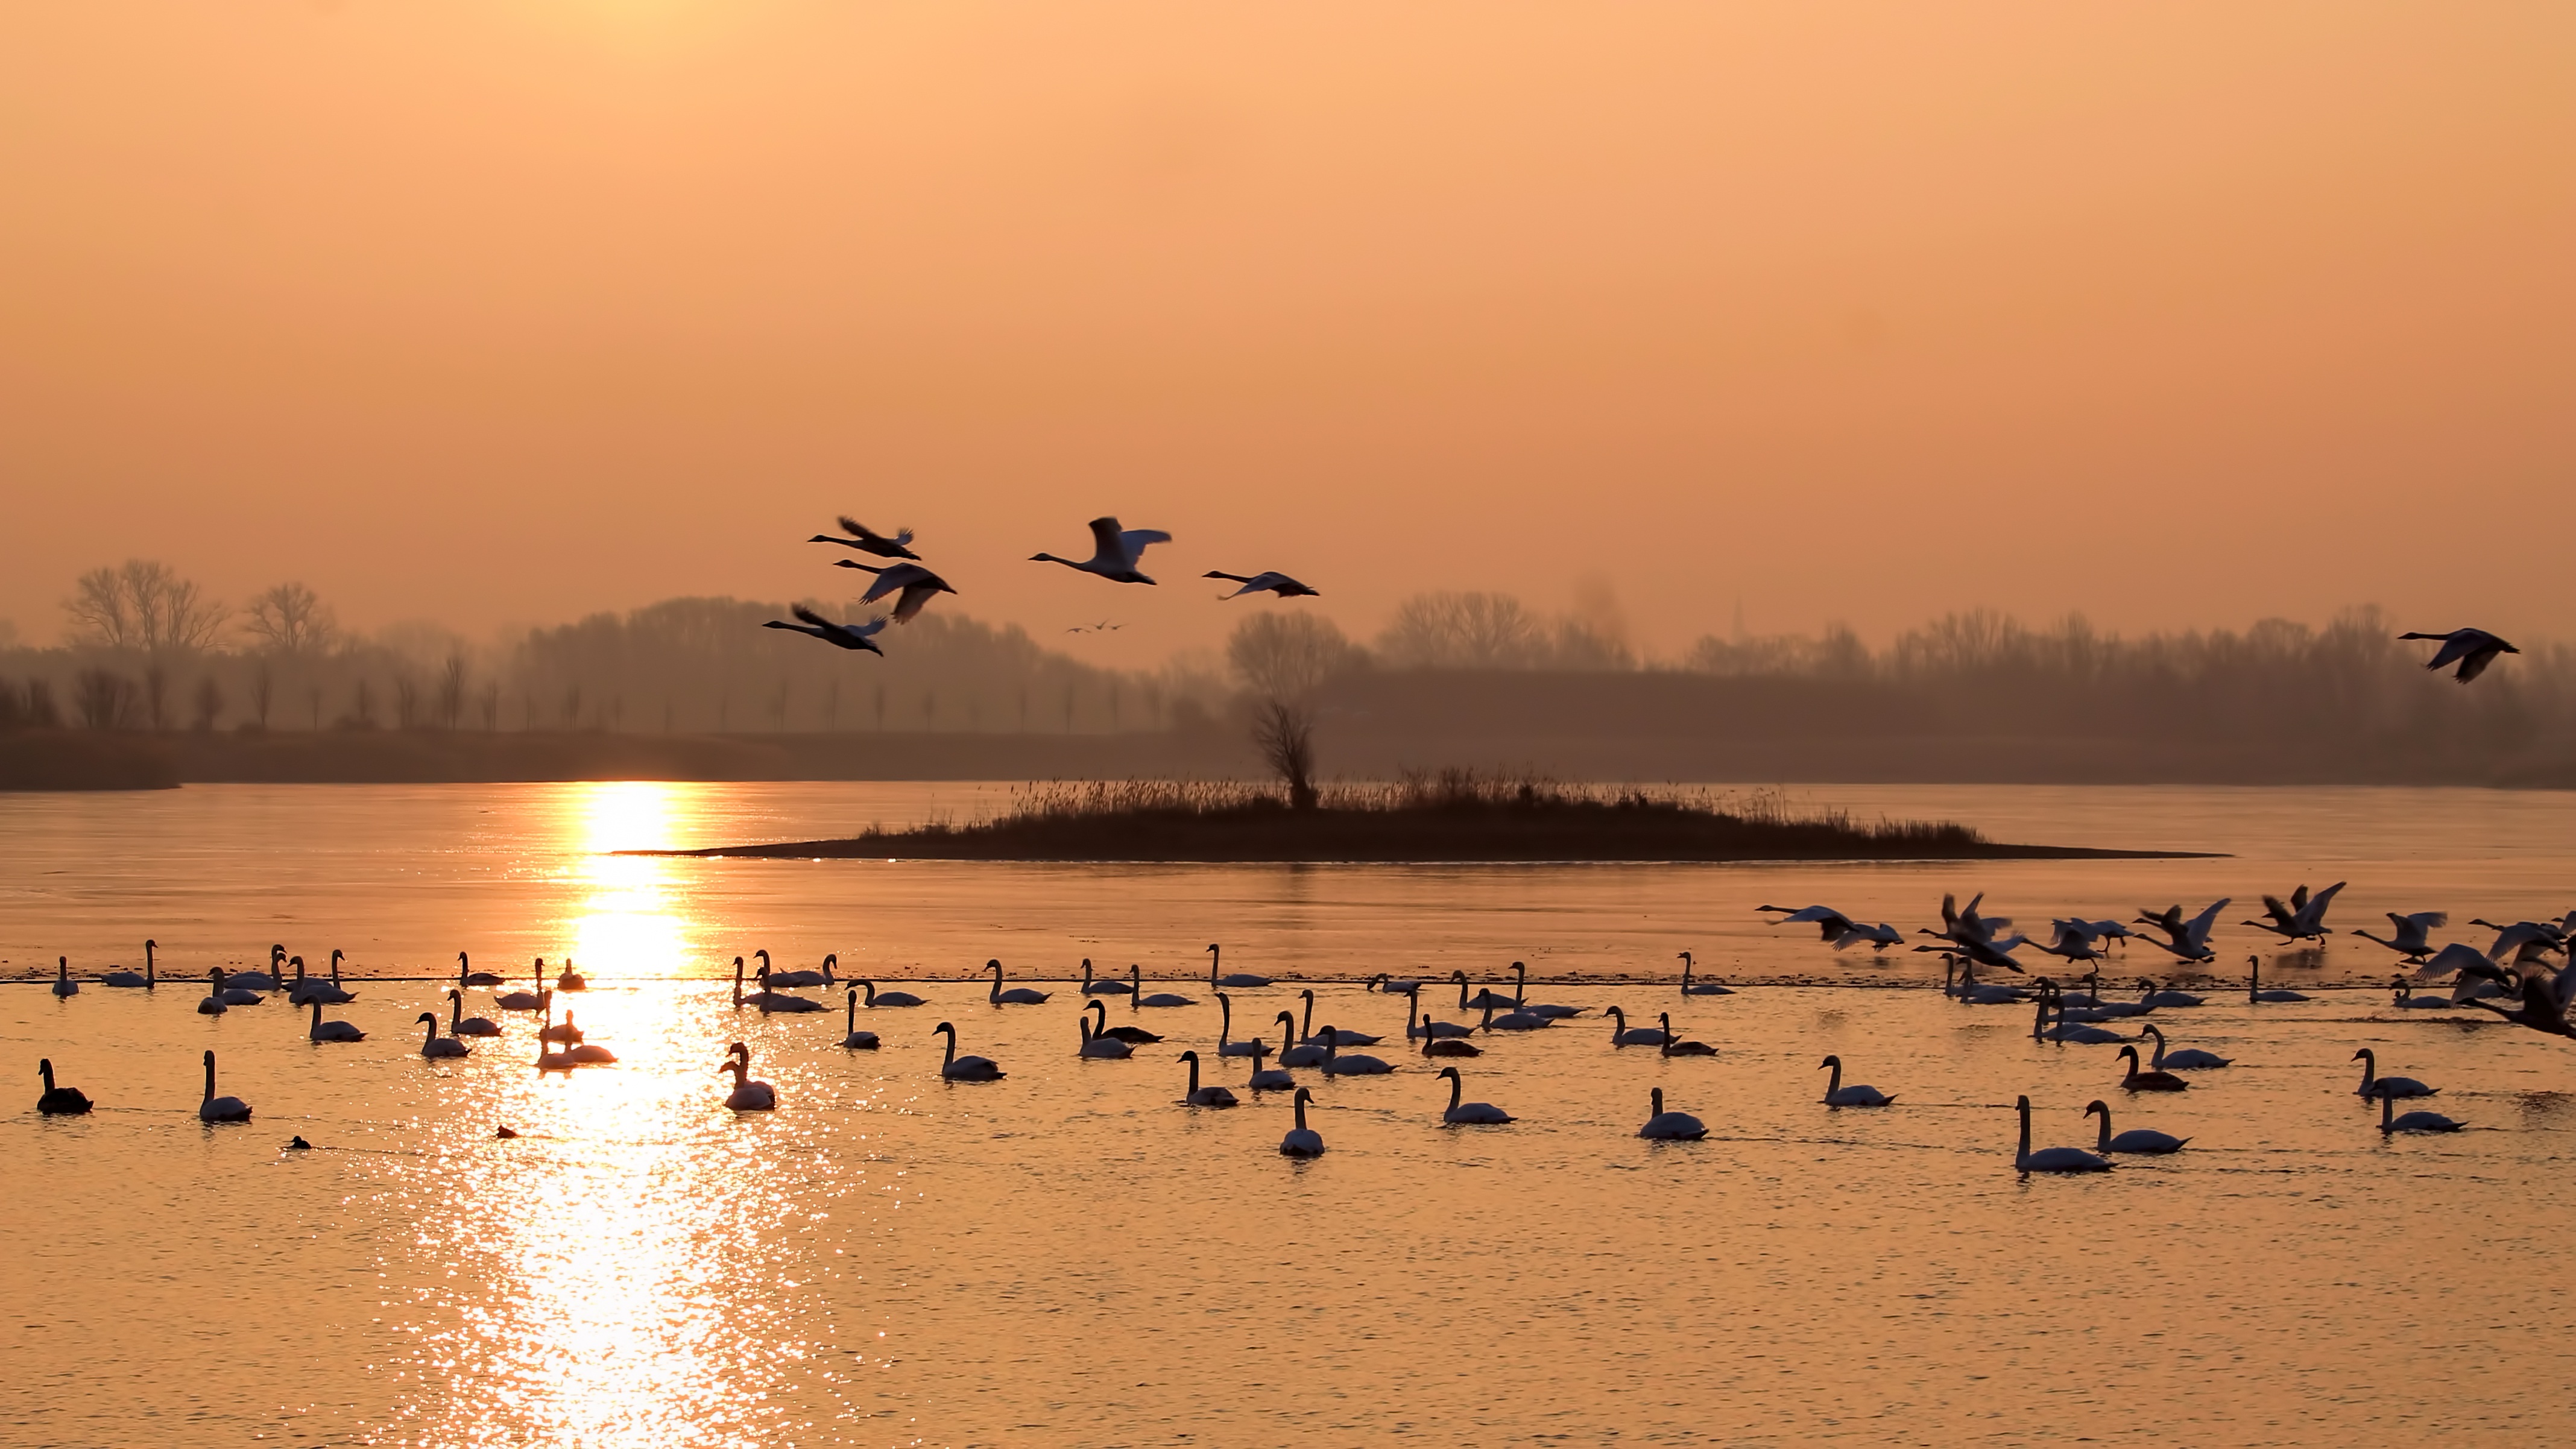
landscape, sea, sand, horizon, winter, bird, sun, sunrise, sunset, morning, lake, dawn, flock, dusk, evening, reflection, birds, duck, swans, wetland, water bird, wintry, morning sun, bird migration, atmospheric phenomenon, animal migration